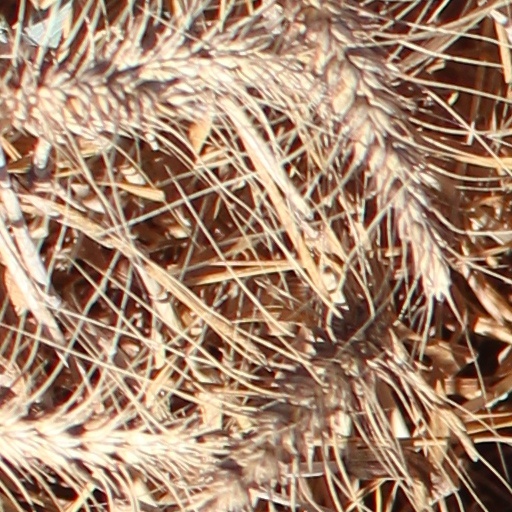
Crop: wheat